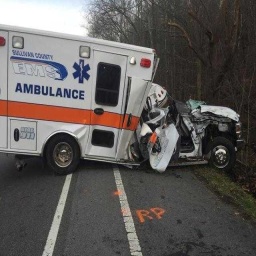
Label: ambulance